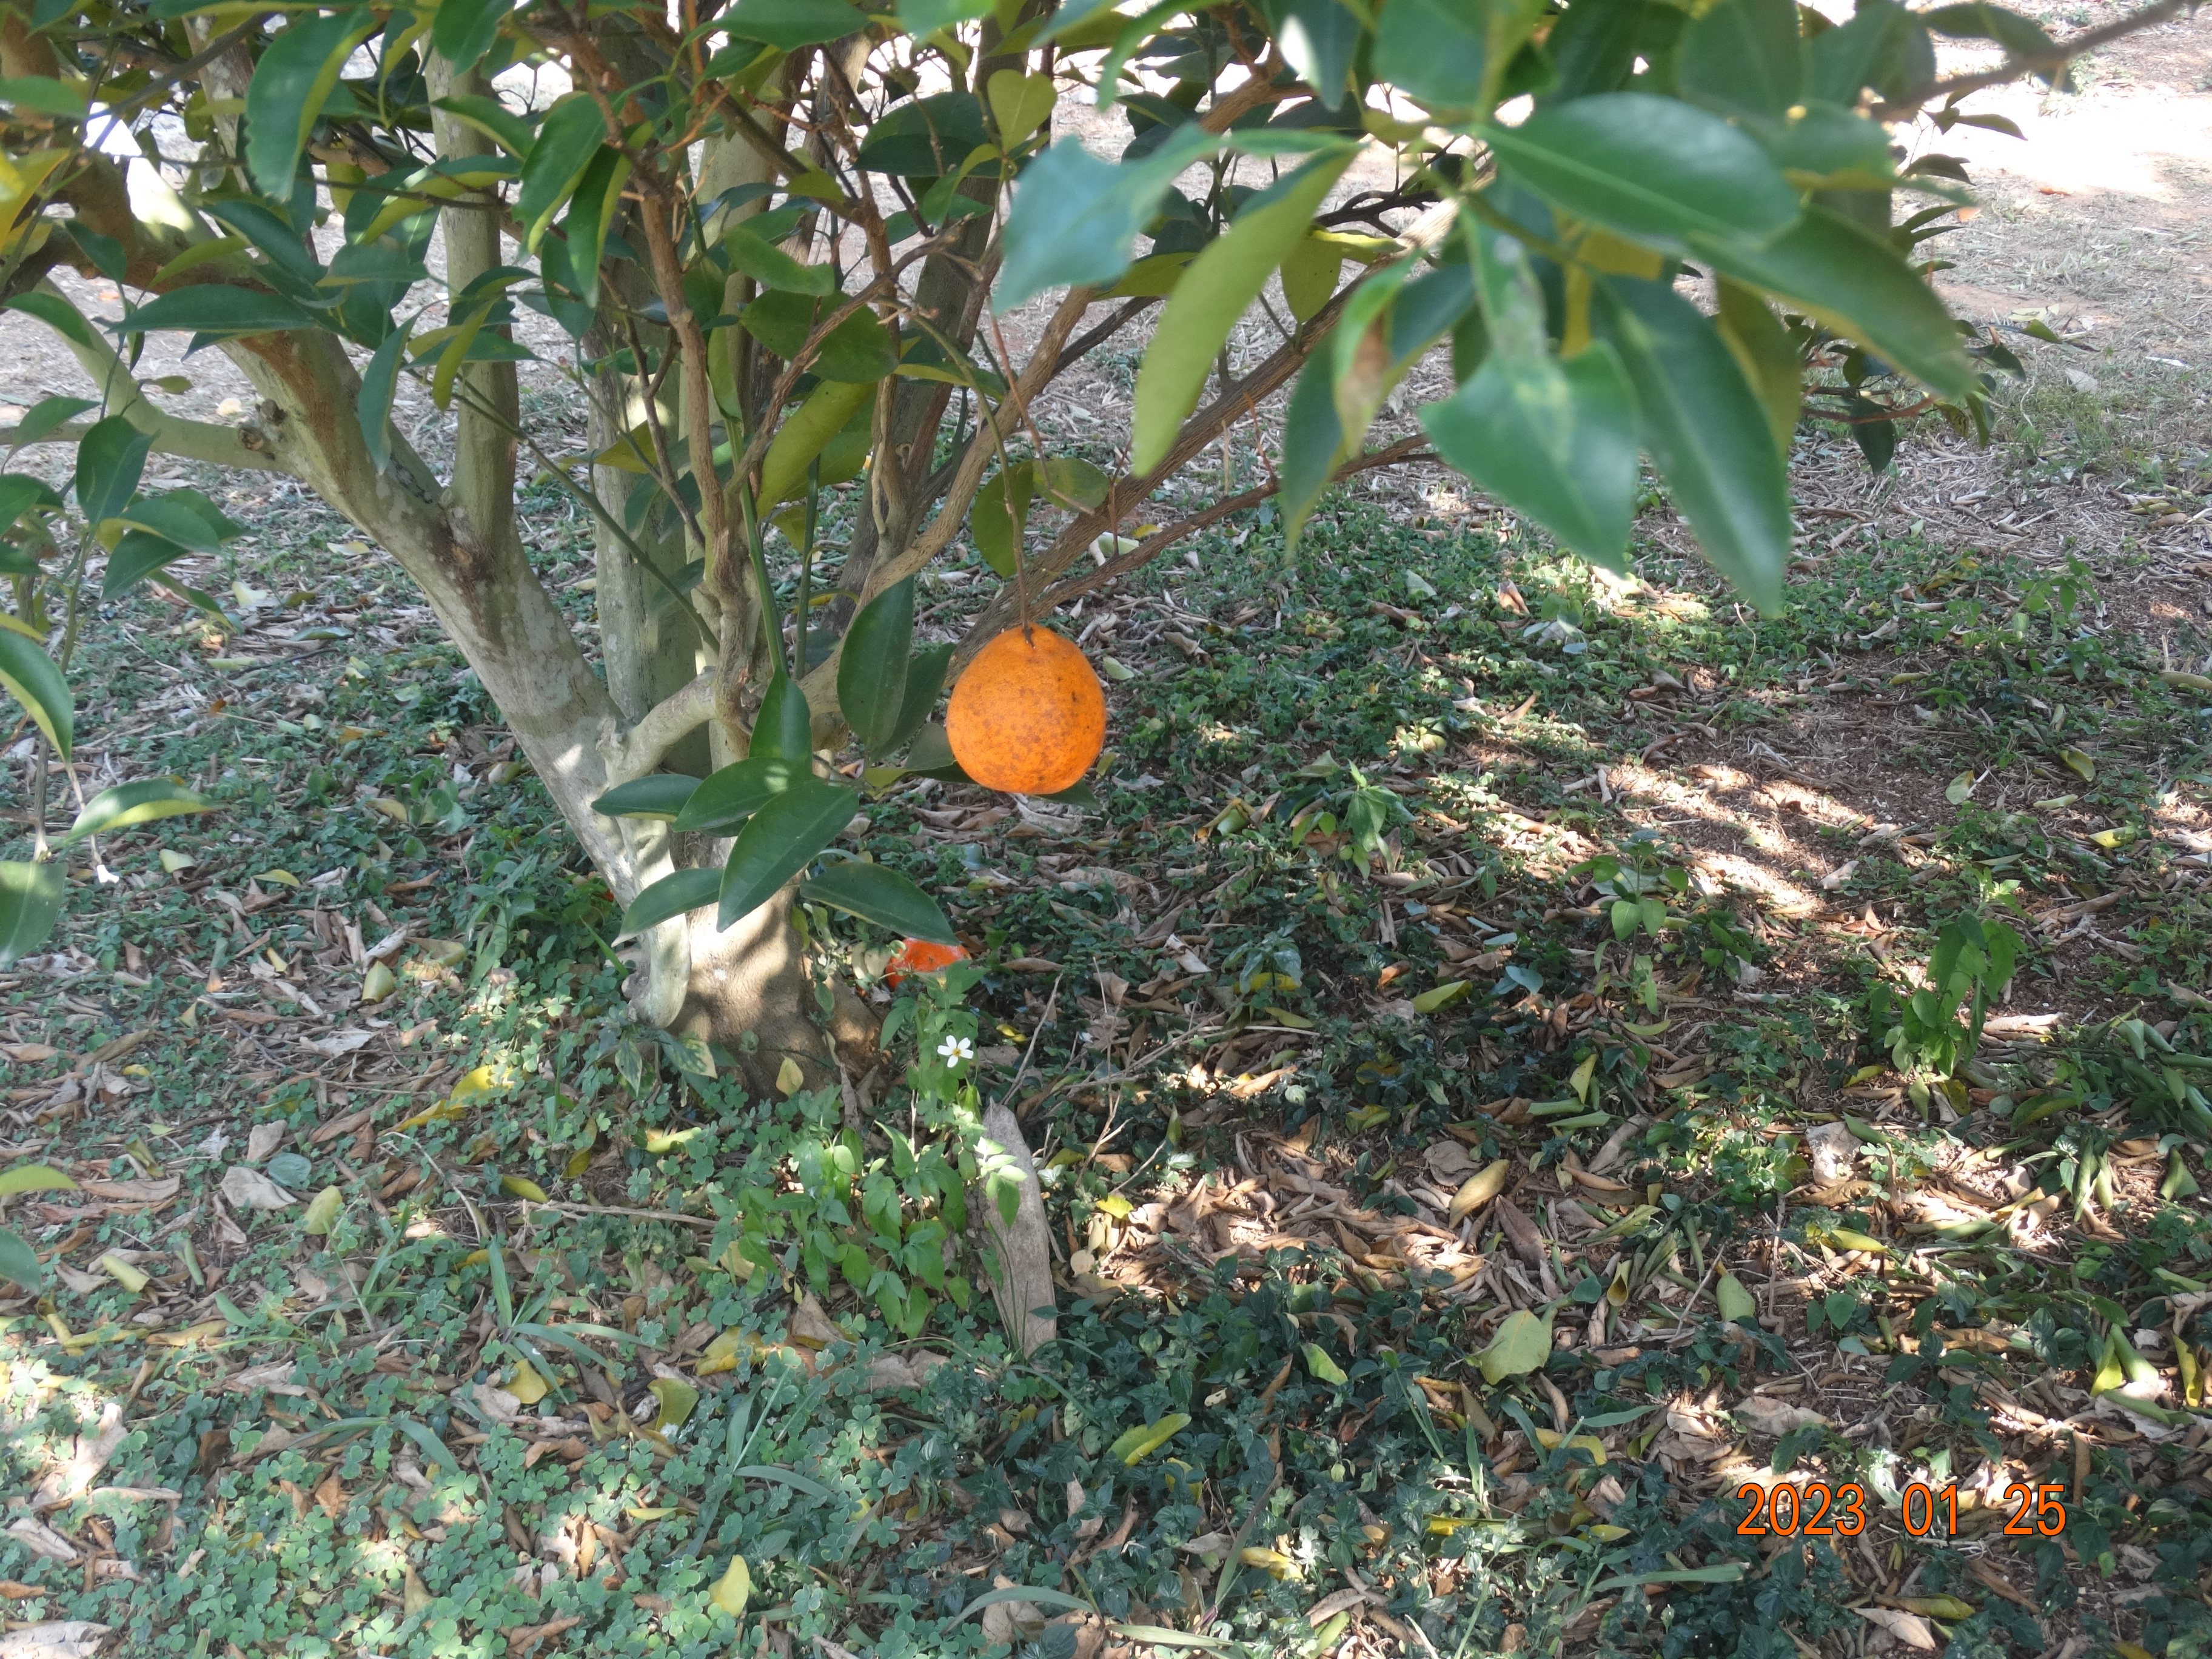
Citrus fruit variety: ponkan